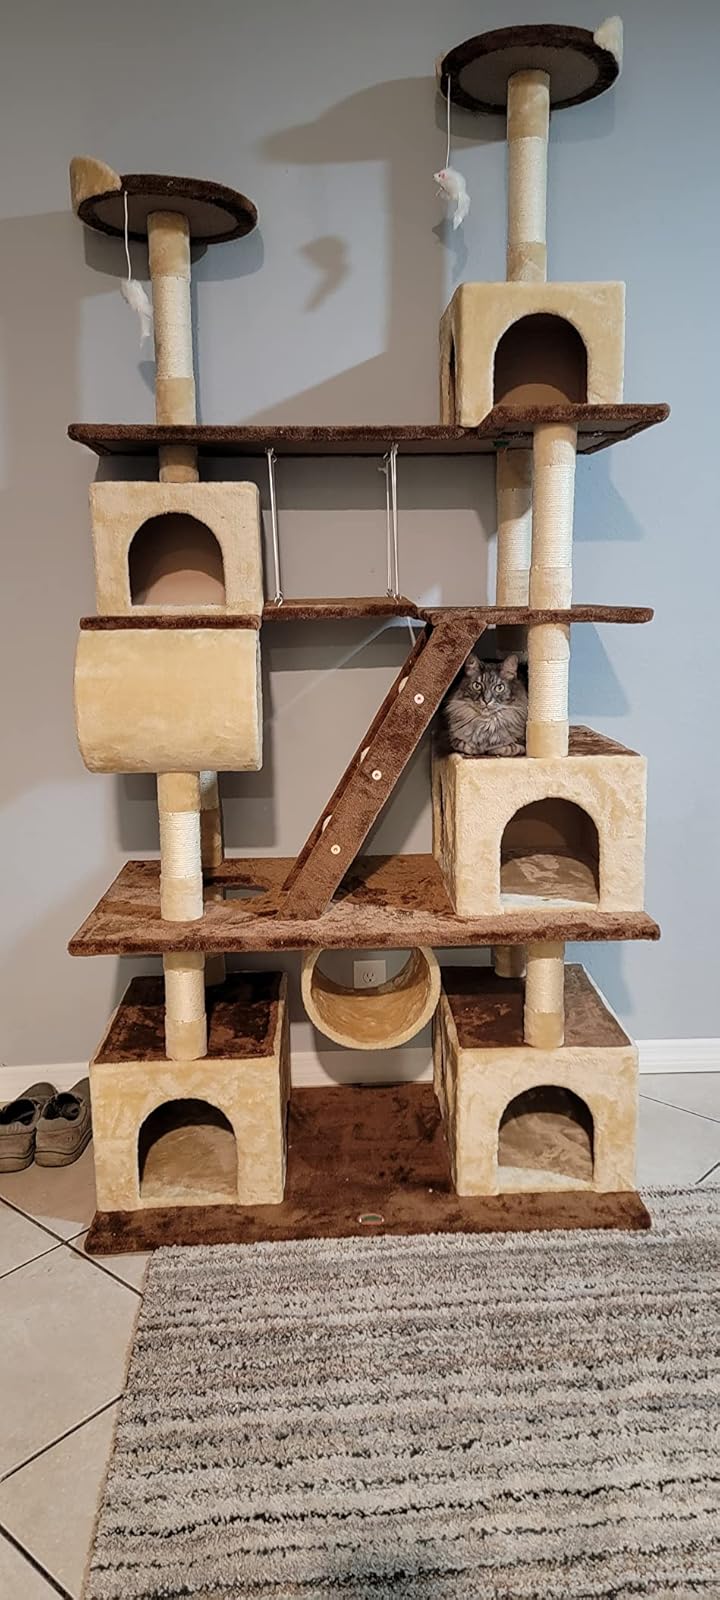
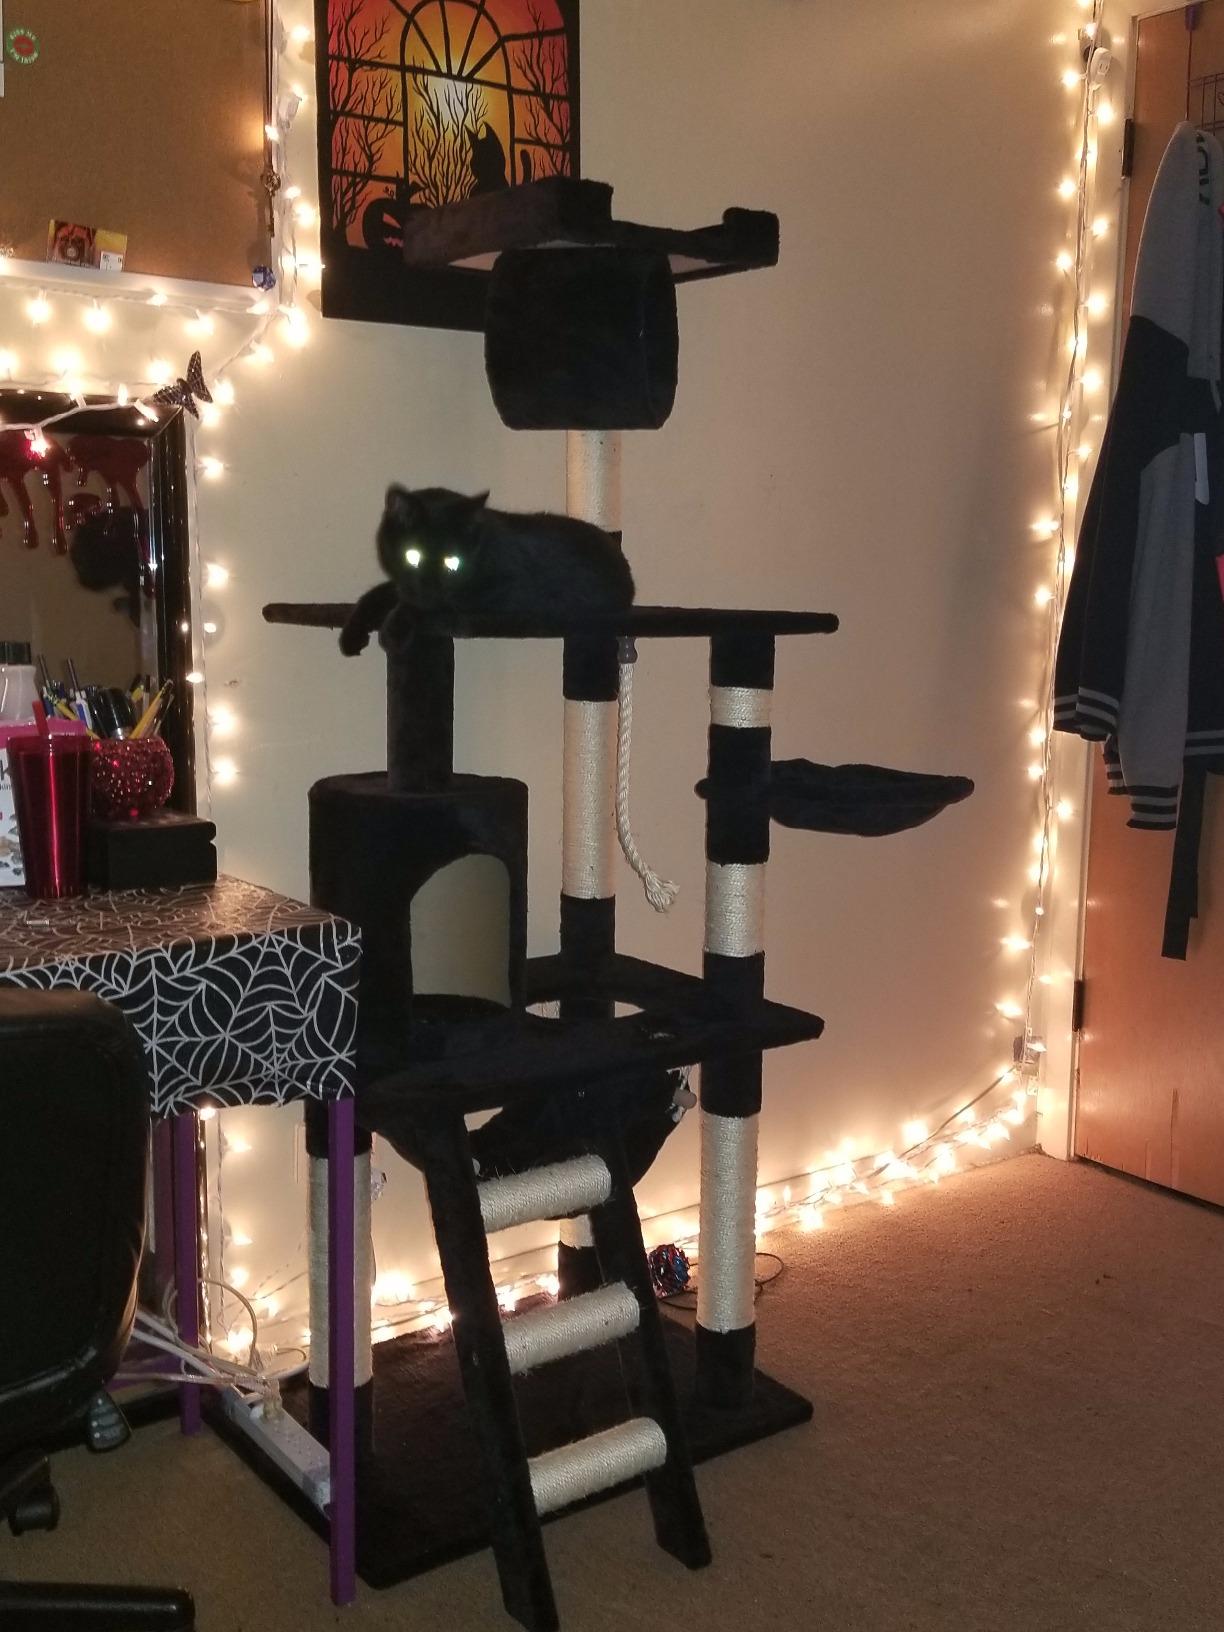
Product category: items_cat tree
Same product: no